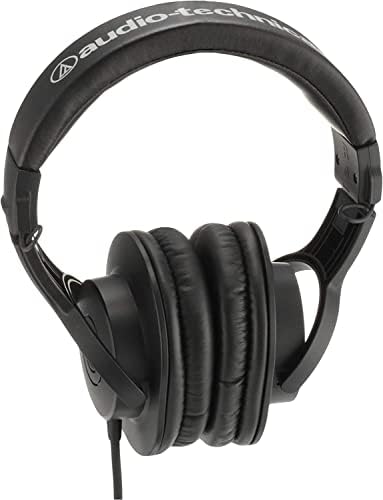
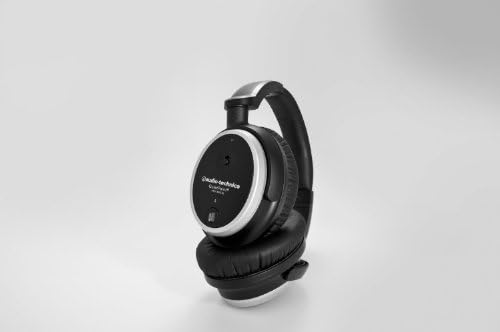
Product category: headphones
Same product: no